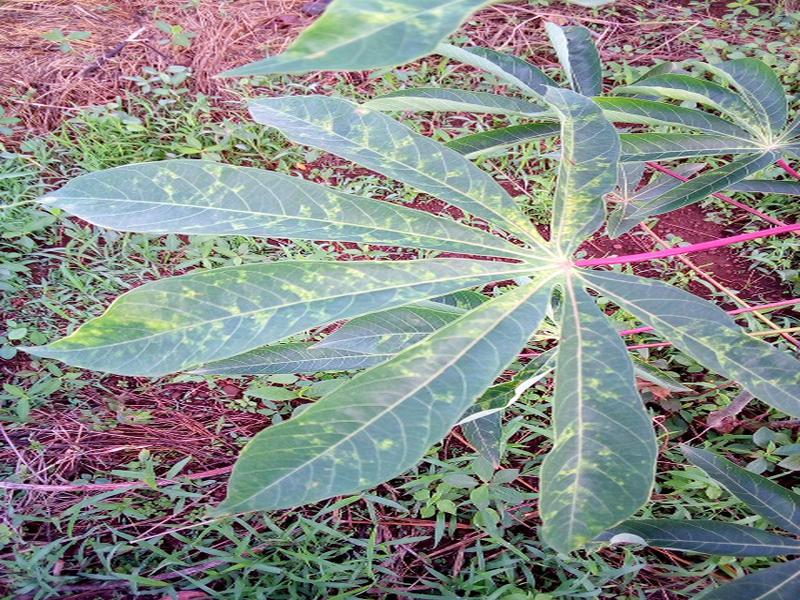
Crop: cassava
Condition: mosaic_disease